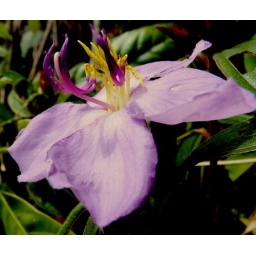
A flower in the garden beside my house